Daniel Suárez

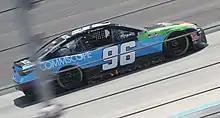
Suárez's No. 96 car at Dover International Speedway in 2020

On January 28, 2020, Suárez officially signed with Gaunt Brothers Racing to race the No. 96 Toyota full-time in 2020. Despite being eligible, he did not participate in the 2020 Busch Clash to focus on the 2020 Daytona 500. Suárez failed to make the Daytona 500 after finishing 22nd in Duel 1 of the 2020 Bluegreen Vacations Duels when he collided with Ryan Blaney in turn 4. Suárez made his official debut with GBR at Las Vegas a week later, but he experienced mechanical issues before the opening lap, resulting in him finishing 30th with four laps down. Throughout the season, he struggled to make a decent finish, with his highest being two 18th-place finishes at Bristol and Kansas.